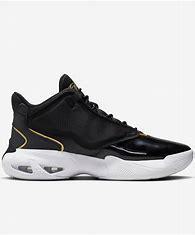
Brand: Jordan
Model: Max Aura 4